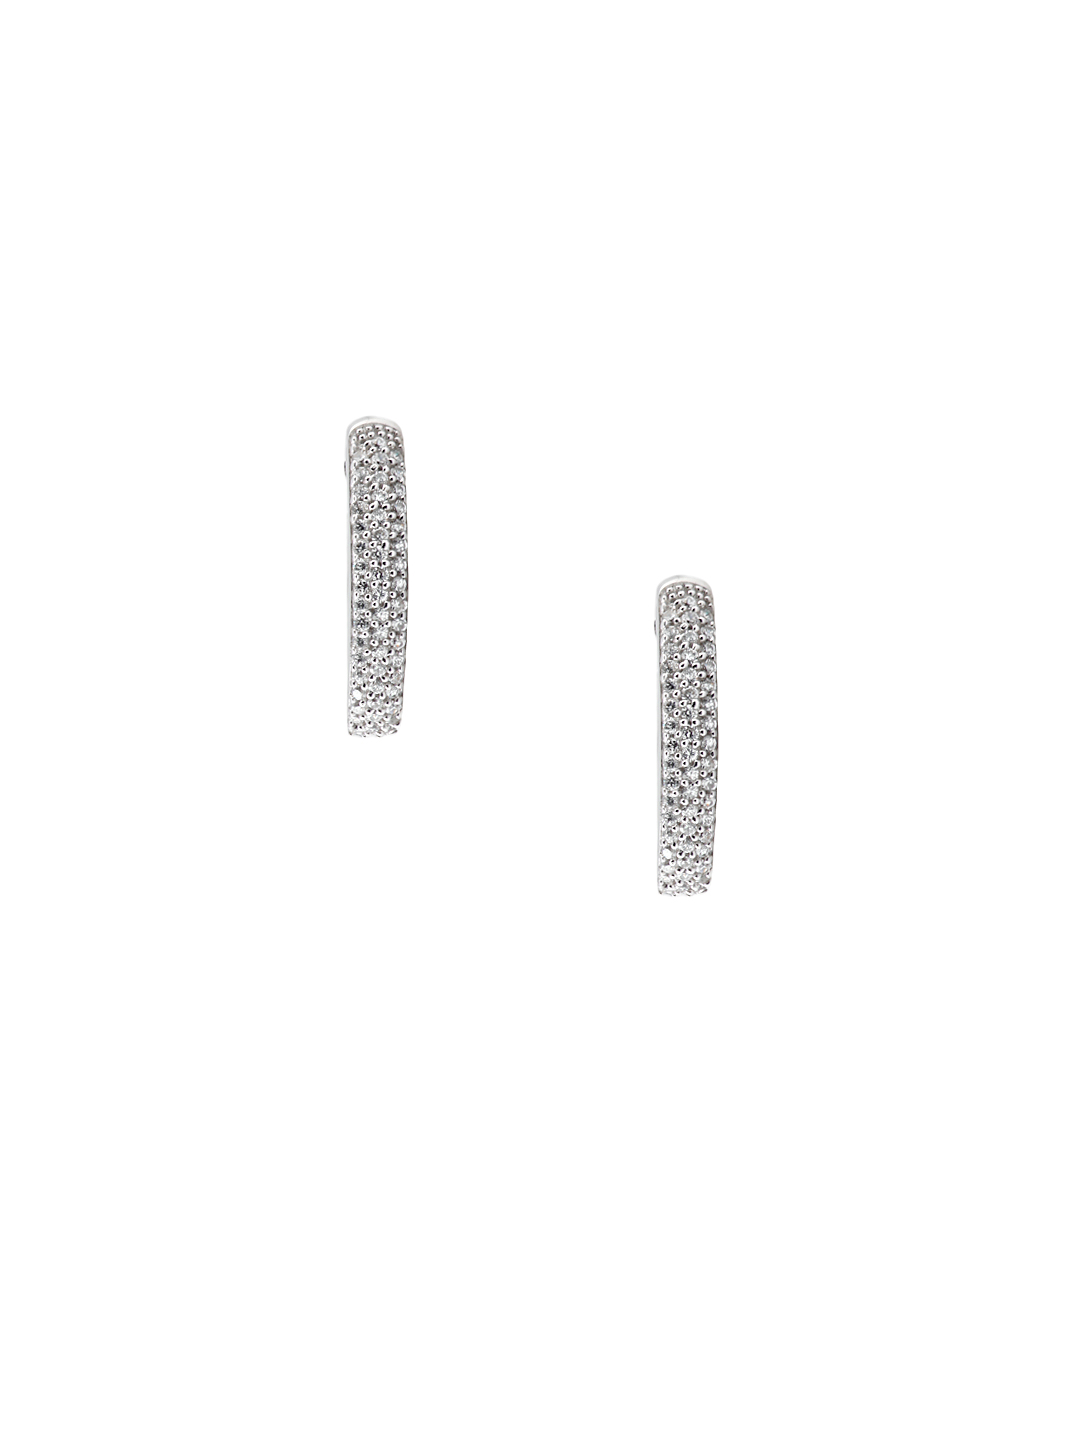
Lucera Silver Earrings
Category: Accessories / Jewellery / Earrings
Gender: Women
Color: Silver
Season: Summer 2013
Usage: Casual